Open university (concept)

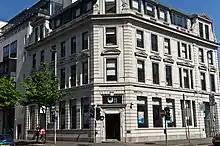
The Open University in Belfast

An open university is a university with an open-door academic policy, with minimal or no entry requirements. Open universities may employ specific teaching methods, such as open supported learning or distance education. However, not all open universities focus on distance education, nor do distance-education universities necessarily have open admission policies.